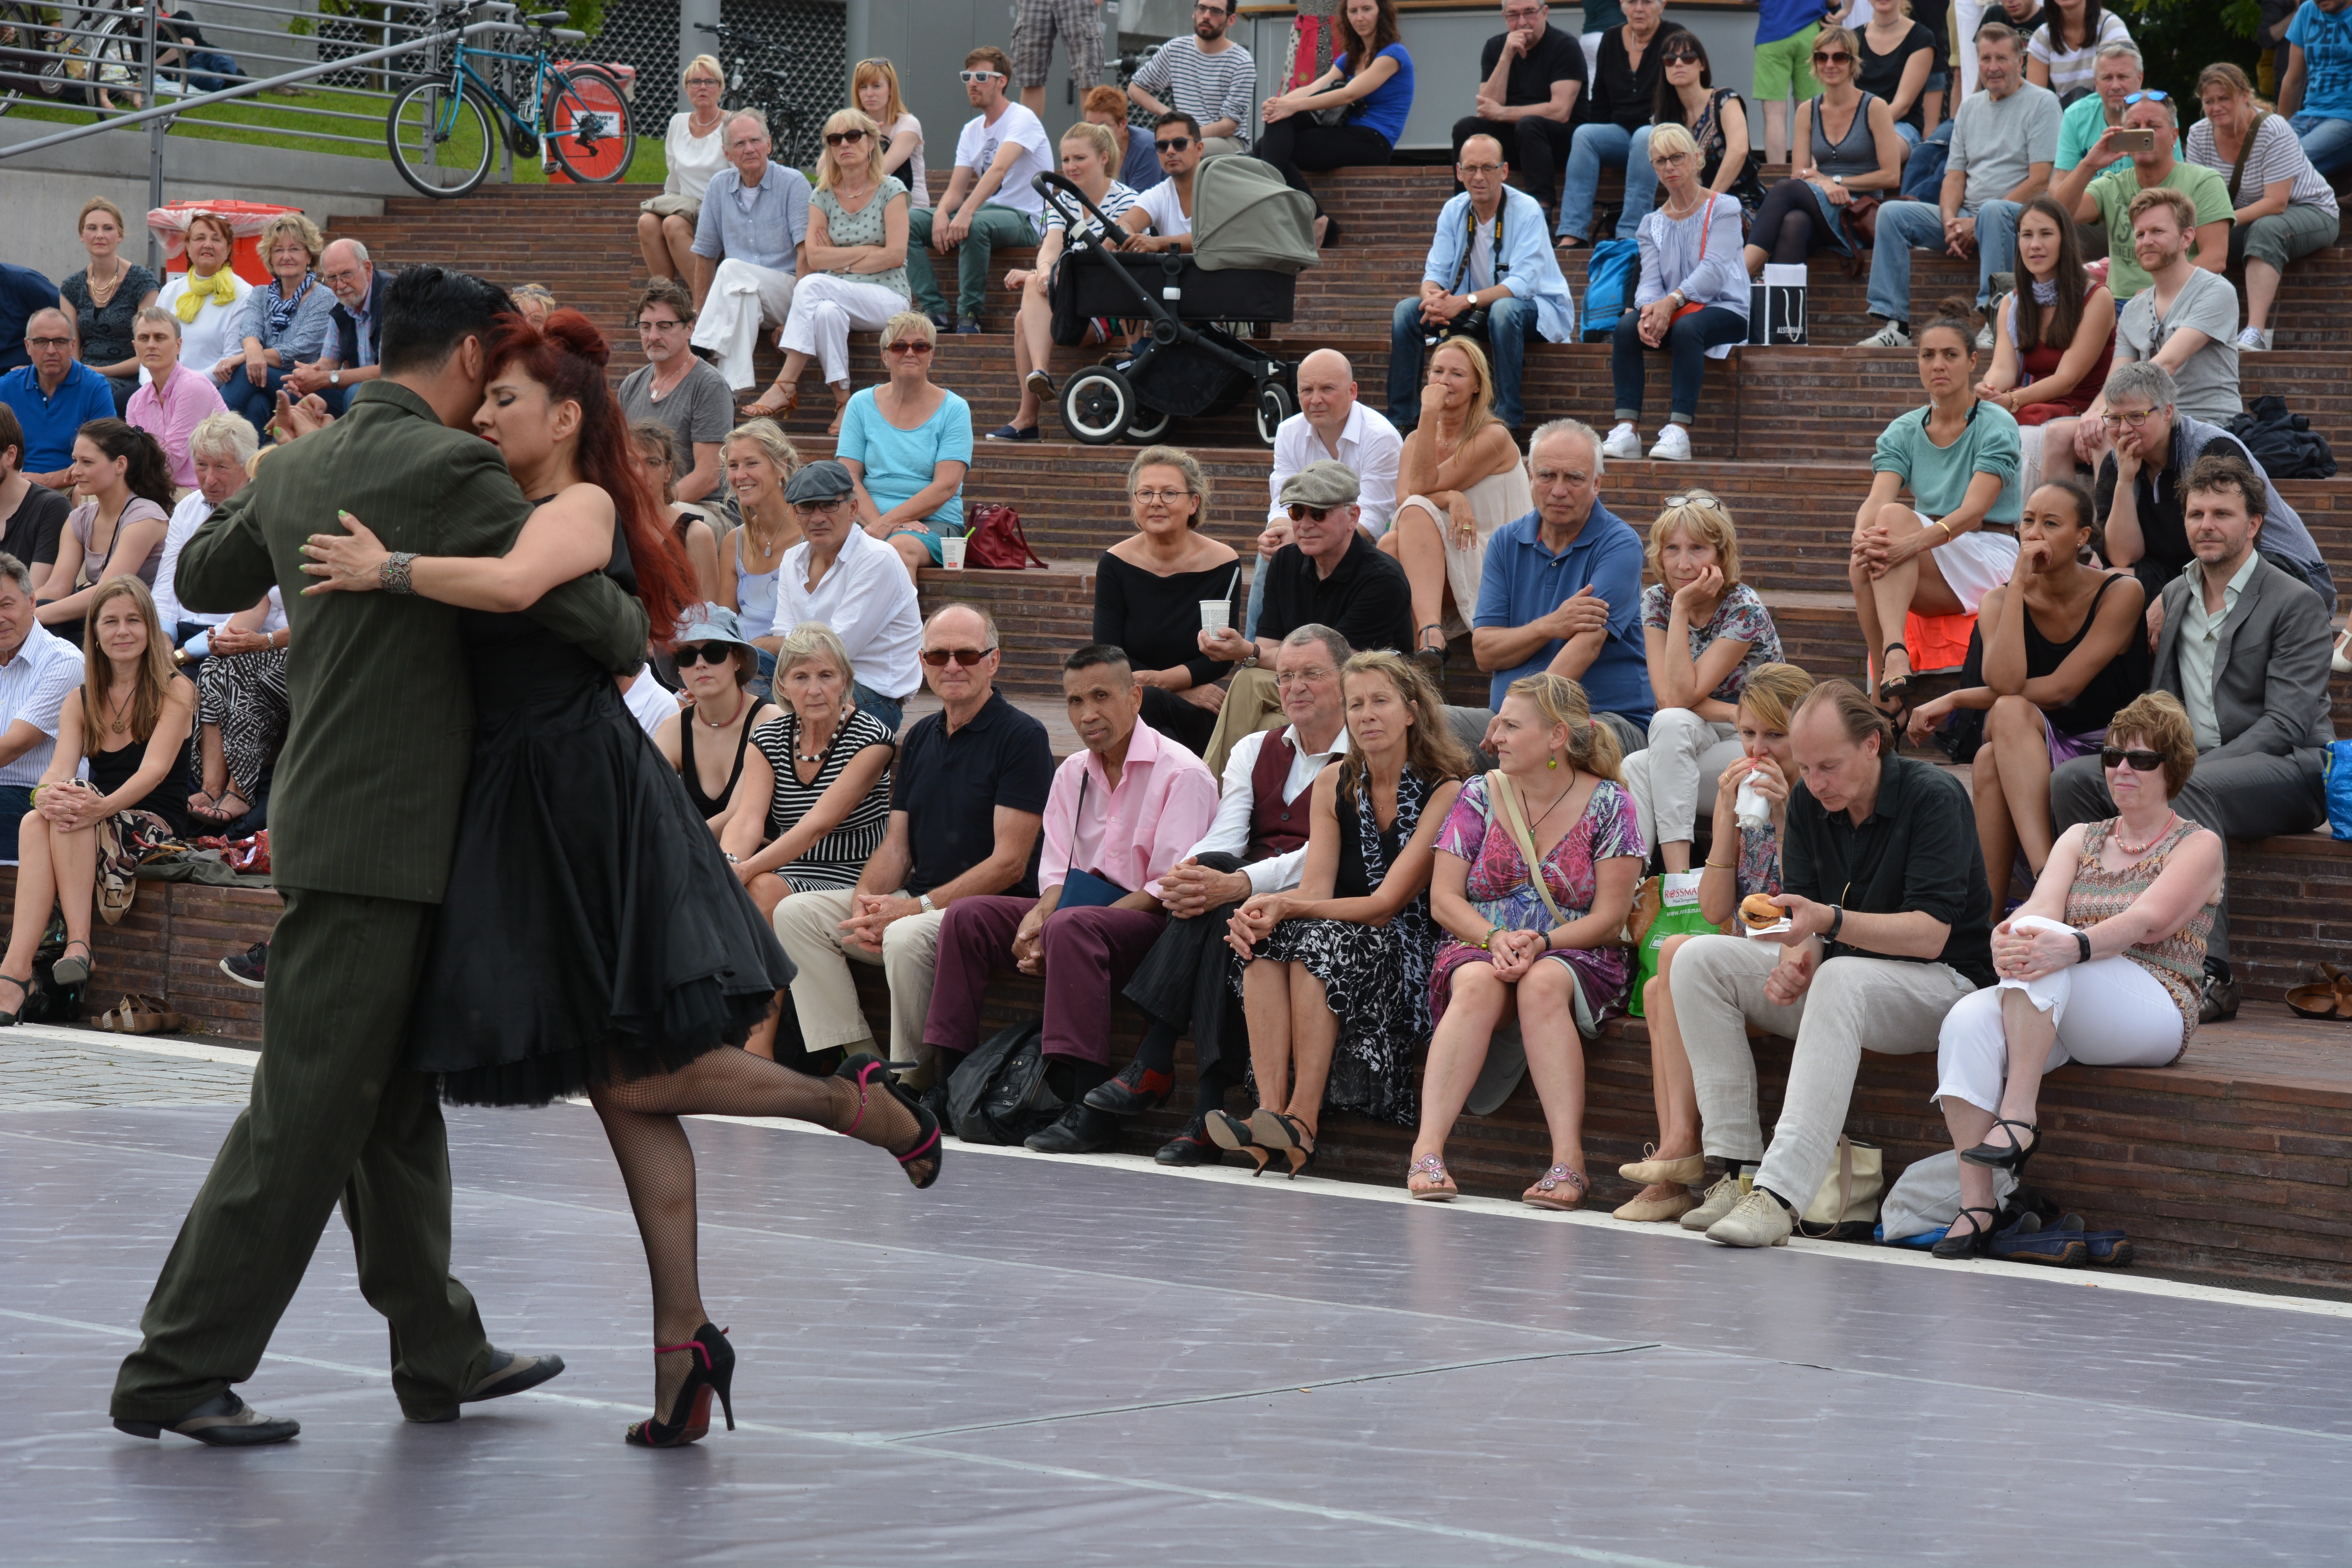
dance, festival, sports, out, event, entertainment, hamburg, performing arts, team sport, natural light, tango argentino, couple dance